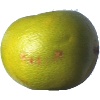
Label: Pomelo Sweetie 1